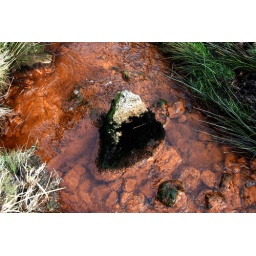
rock in water